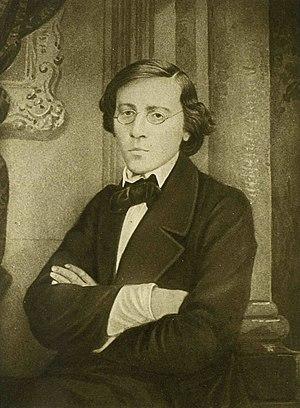
Nikolaï Gavrilovitch Tchernychevski, né le 12 juillet 1828 à Saratov et mort le 17 octobre 1889 dans la même ville, est un écrivain, philosophe et révolutionnaire des narodnikis russe.